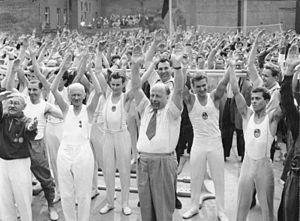
En République démocratique allemande, le sport est largement promu par l’État et encadré par le Deutscher Turn- und Sportbund ou DTSB, l'organe est-allemand chargé de la gestion des sports. Les excellents résultats de la RDA en sport de compétition lui valent une réputation internationale. En RDA, les associations et clubs sportifs proposent, pour la plupart, une adhésion gratuite ou presque. C'est le cas des communautés sportives corporatives, des communautés sportives et des communautés sportives scolaires. On trouve aussi des communautés et des clubs de sports mécaniques affiliés à l'Association générale consacrée aux Sports mécaniques, des clubs d'entraînement paramilitaire regroupés dans la Société pour le Sport et la Technique, beaucoup d’écoles consacrées au sport de compétition, et même une école supérieure pour la culture physique à Leipzig.